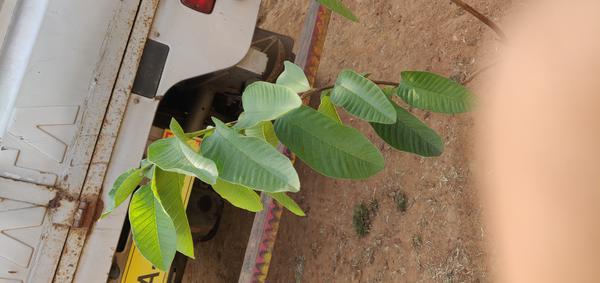
Plant: Gauva